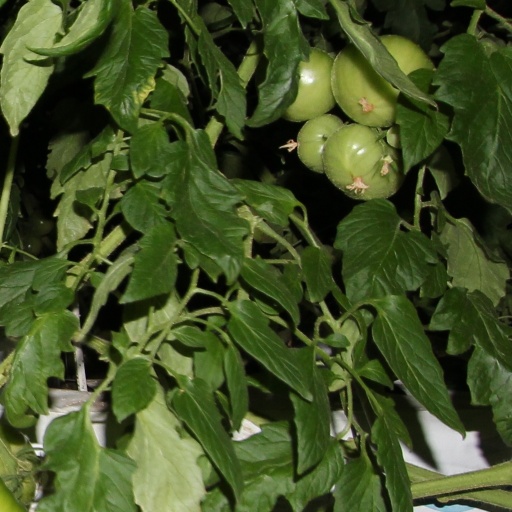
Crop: tomato